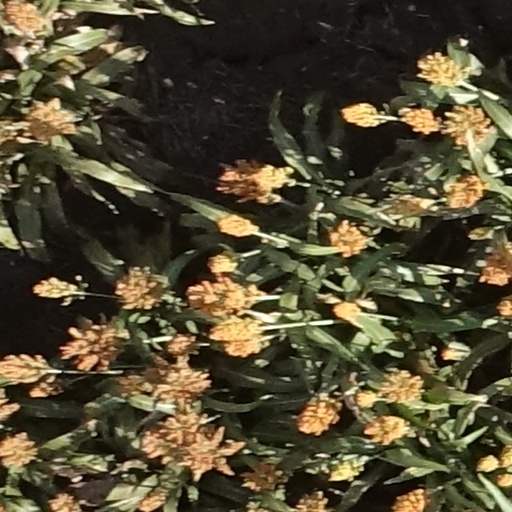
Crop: sorghum